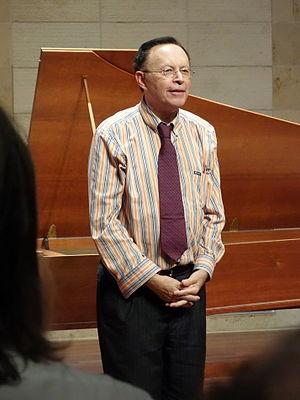
Anthony Newman, né le 12 mai 1941 à Los Angeles, est un organiste américain.